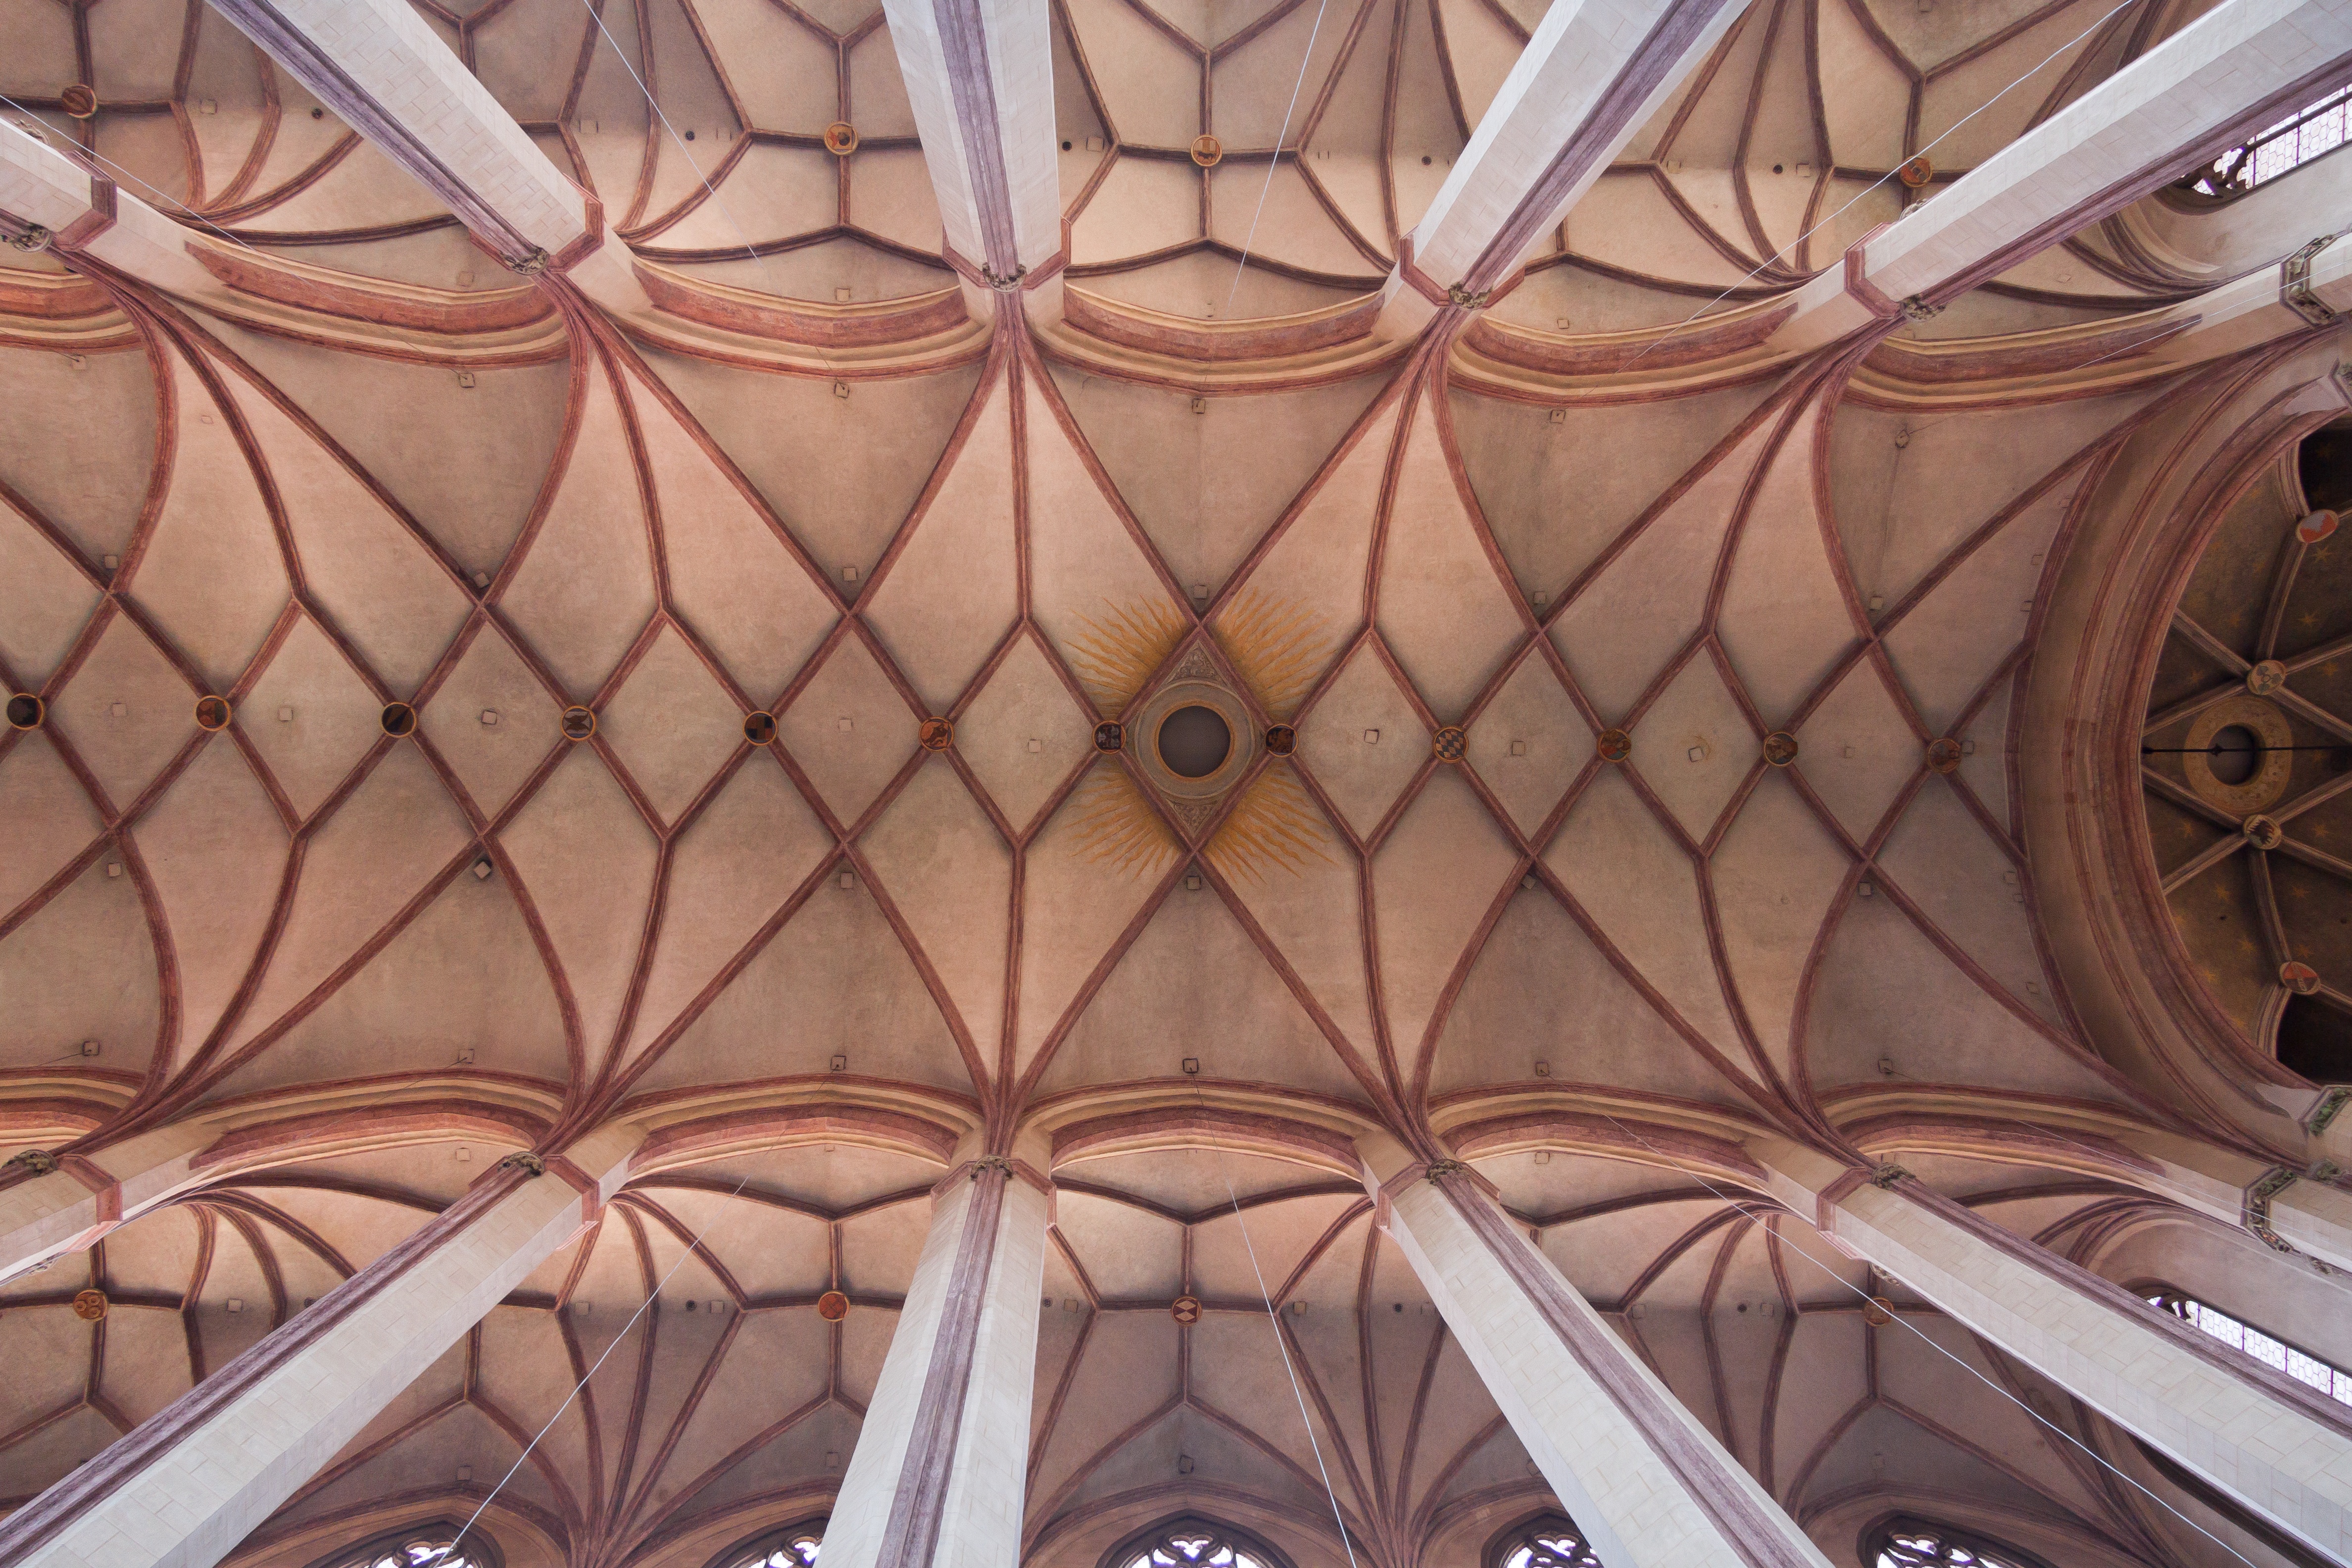
architecture, window, building, old, arch, ceiling, facade, church, cathedral, blanket, gothic, ornament, interior design, art, design, arches, symmetry, bavaria, nave, vault, dome, architectural style, tracery, interior view, landshut, st martin's cathedral